Teodoro Ardemans

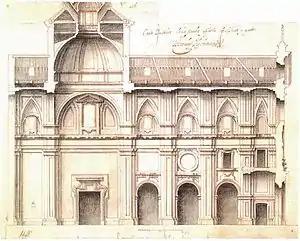
project by Teodoro de Ardemans for the church of Saints Justo and Pastor of Madrid, 1698

He was a disciple of the painter Claudio Coello, although he mainly practiced architecture; the municipality of Toledo named him master of the Cathedral of Toledo. In 1702, King Philip V of Spain named him to succeed José del Olmo as the master for Royal works, and in 1704 as their chamber painter. He worked on the extensive renovations of the Palace of Aranjuez, including completing the facade to a design of Francisco Herrera. He also helped in the decoration of the Palace of la Granja de San Ildefonso, including the chapel.